Ultimate frisbee

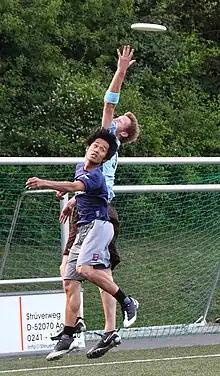
The player in light blue is attempting to sky the opponent.

The pull is the first throw of the game and also begins each period of play. A good, accurate pull is an important part of a defensive strategy. The optimal pull has two features: 1) To start the offense as deep into their own end-zone as possible, giving the offense more distance to cover. 2) To stay in the air as long as possible, giving the defense more time to get set up before the first offensive pass.